Kreuzlingen

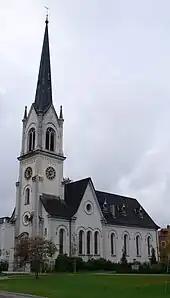
Egelshofen, Swiss Reformed Church

From the , 12,755 or 74.45% of the population were Christian. Of those 6,339 or 37.0% were Roman Catholic, while 5,313 or 31.0% belonged to the Swiss Reformed Church. Of the rest of the population, there were 13 Old Catholics (or about 0.08% of the population) who belonged to the Christian Catholic Church of Switzerland there are 632 individuals (or about 3.69% of the population) who belong to the Orthodox Church, and there are 458 individuals (or about 2.68% of the population) who belong to another Christian church. There were 11 individuals (or about 0.06% of the population) who were Jewish, and 2,064 (or about 12.06% of the population) who are Islamic. There are 111 individuals (or about 0.65% of the population) who belong to another church (not listed on the census), 1,532 (or about 8.95% of the population) belong to no church, are agnostic or atheist, and 645 individuals (or about 3.77% of the population) did not answer the question.